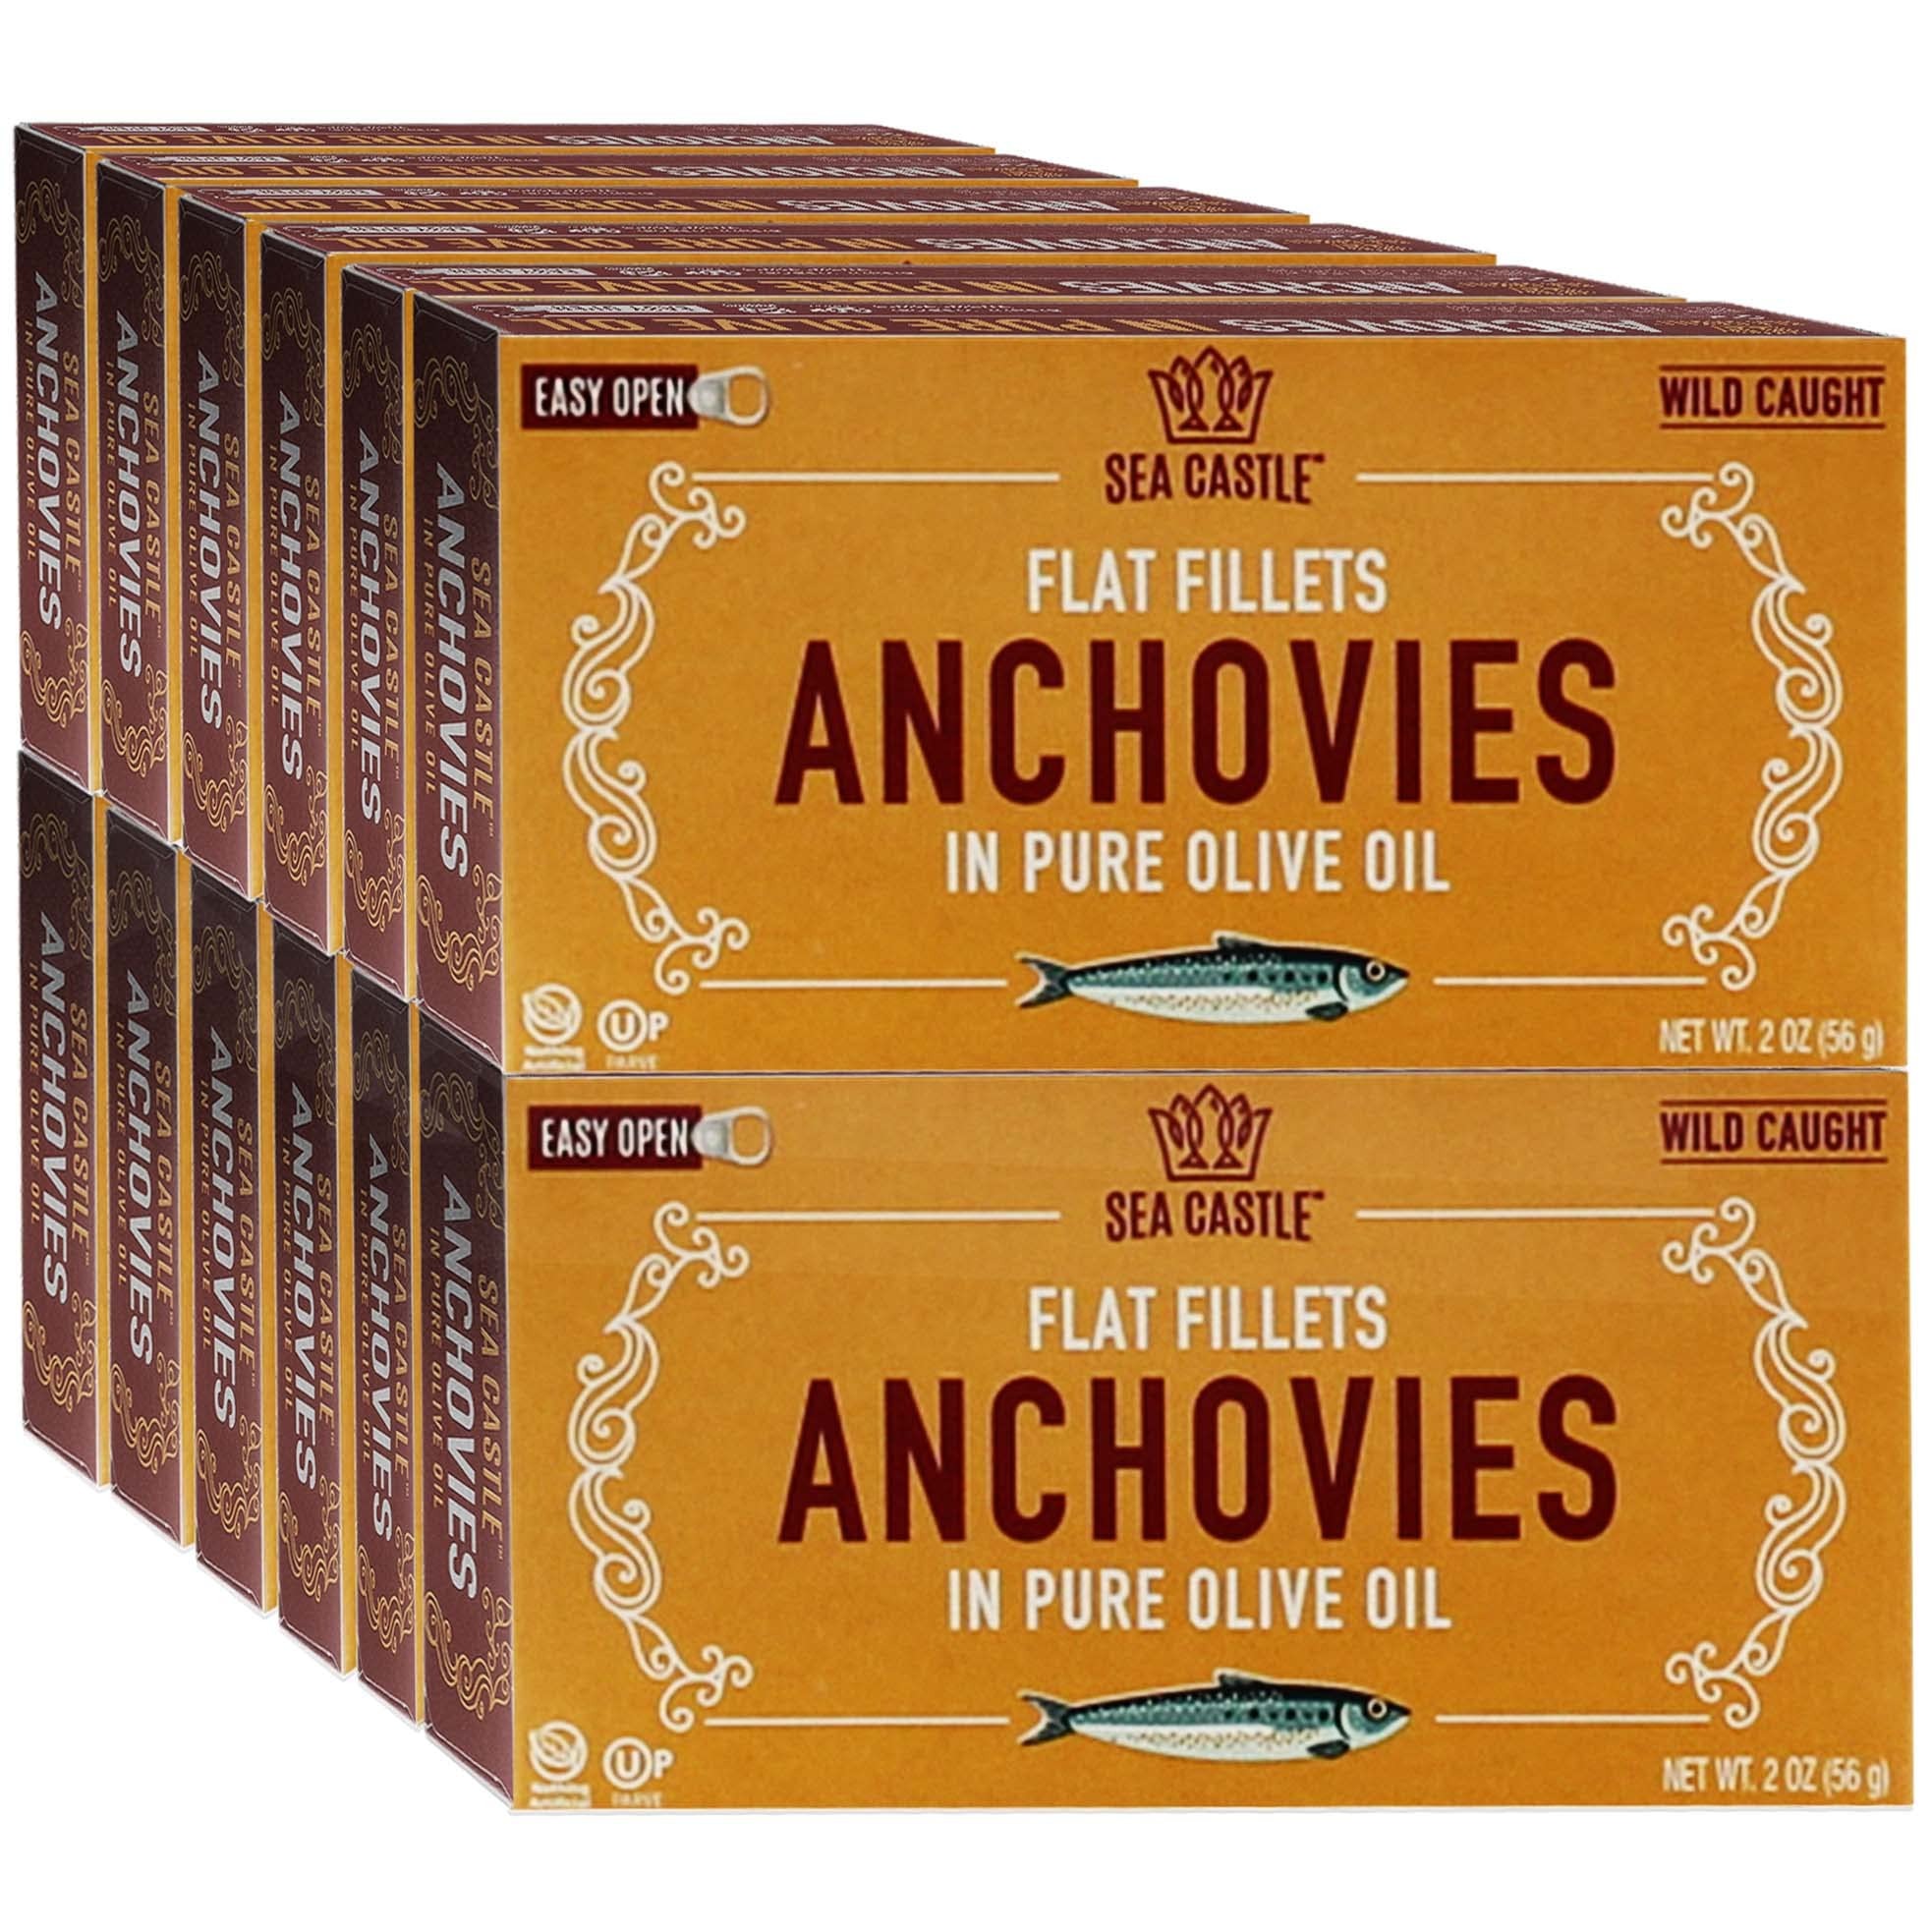
Item Name: Sea Castle Flat Fillets Anchovies In Pure Olive Oil 2 OZ (12 Pack) Wild Caught Fish, Easy Open Can, Kosher
Bullet Point 1: Premium Quality Moroccan Wild Caught Anchovies in Pure Olive Oil
Bullet Point 2: Many Great Uses - Ceasar salad and Greek Salad Dressings
Bullet Point 3: Easy open pull ring can
Bullet Point 4: Delicious flavor - savory and meaty texture
Bullet Point 5: Certified Kosher for year round use including Passover
Value: 24.0
Unit: Ounce

Price: 29.99